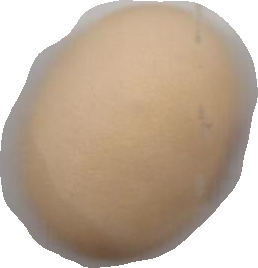
Variety: Anjasmoro